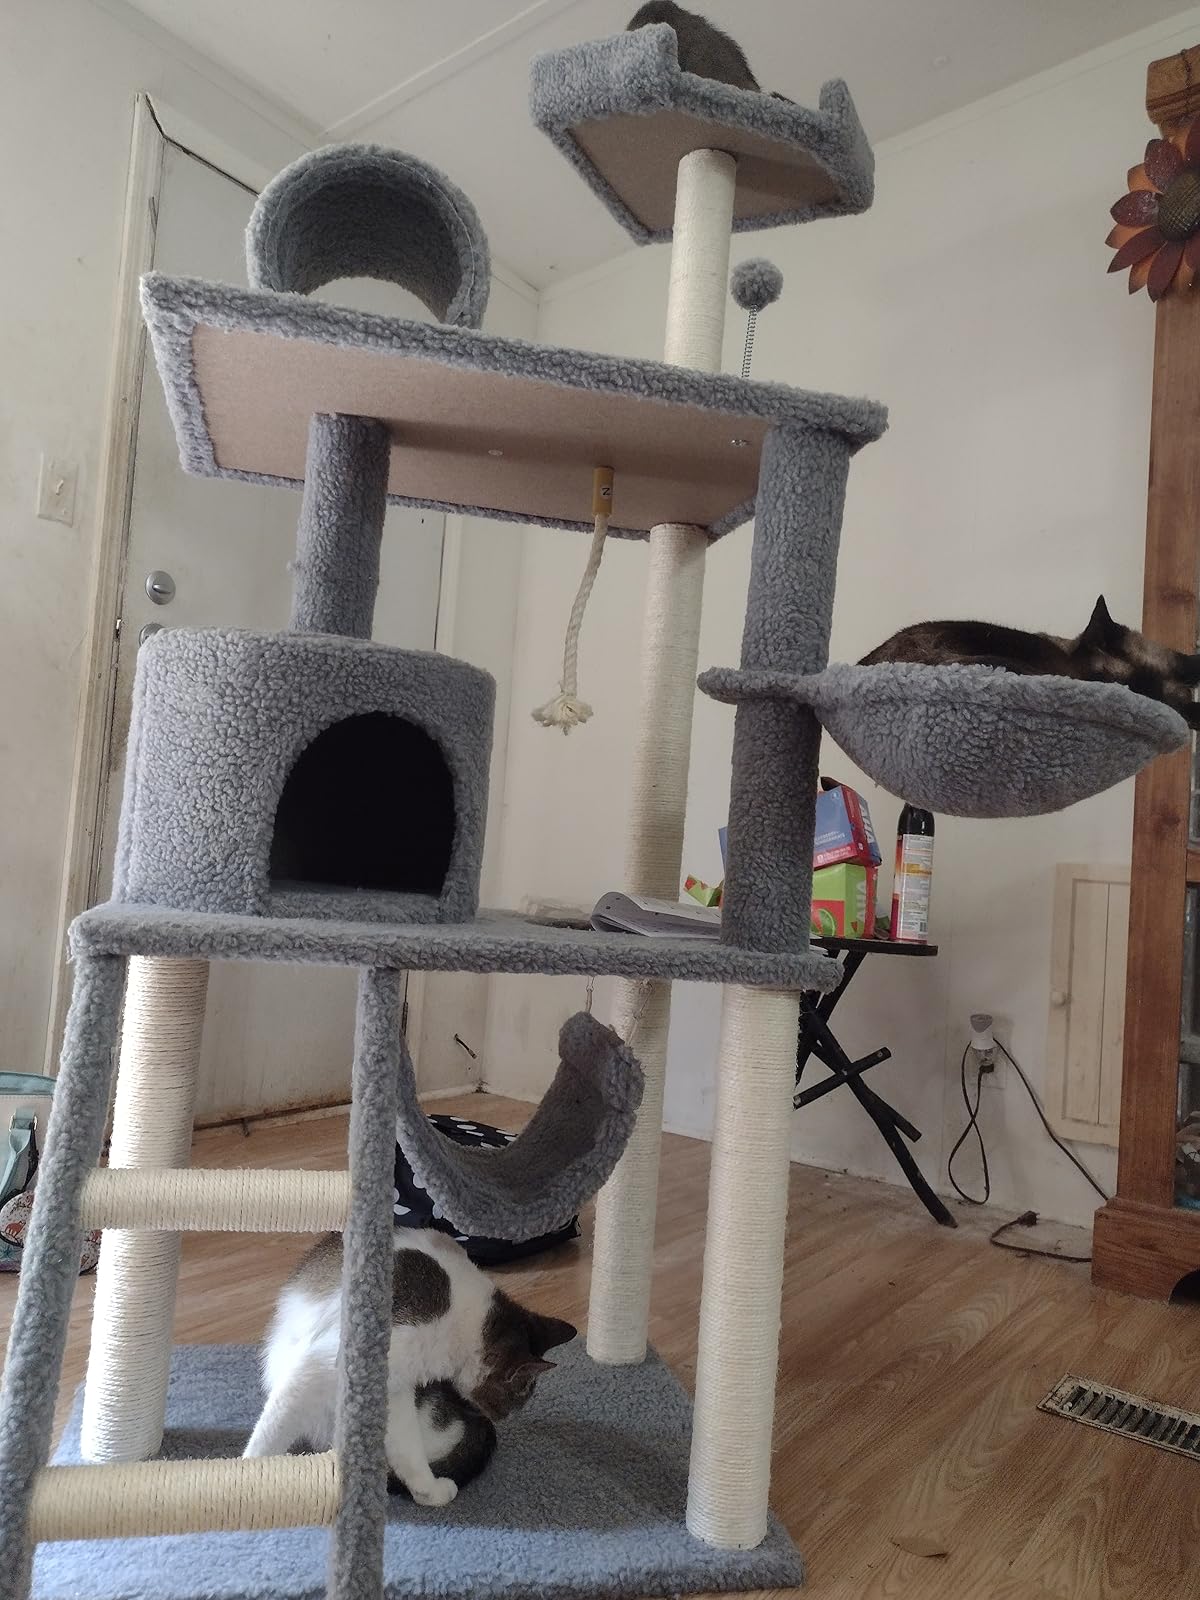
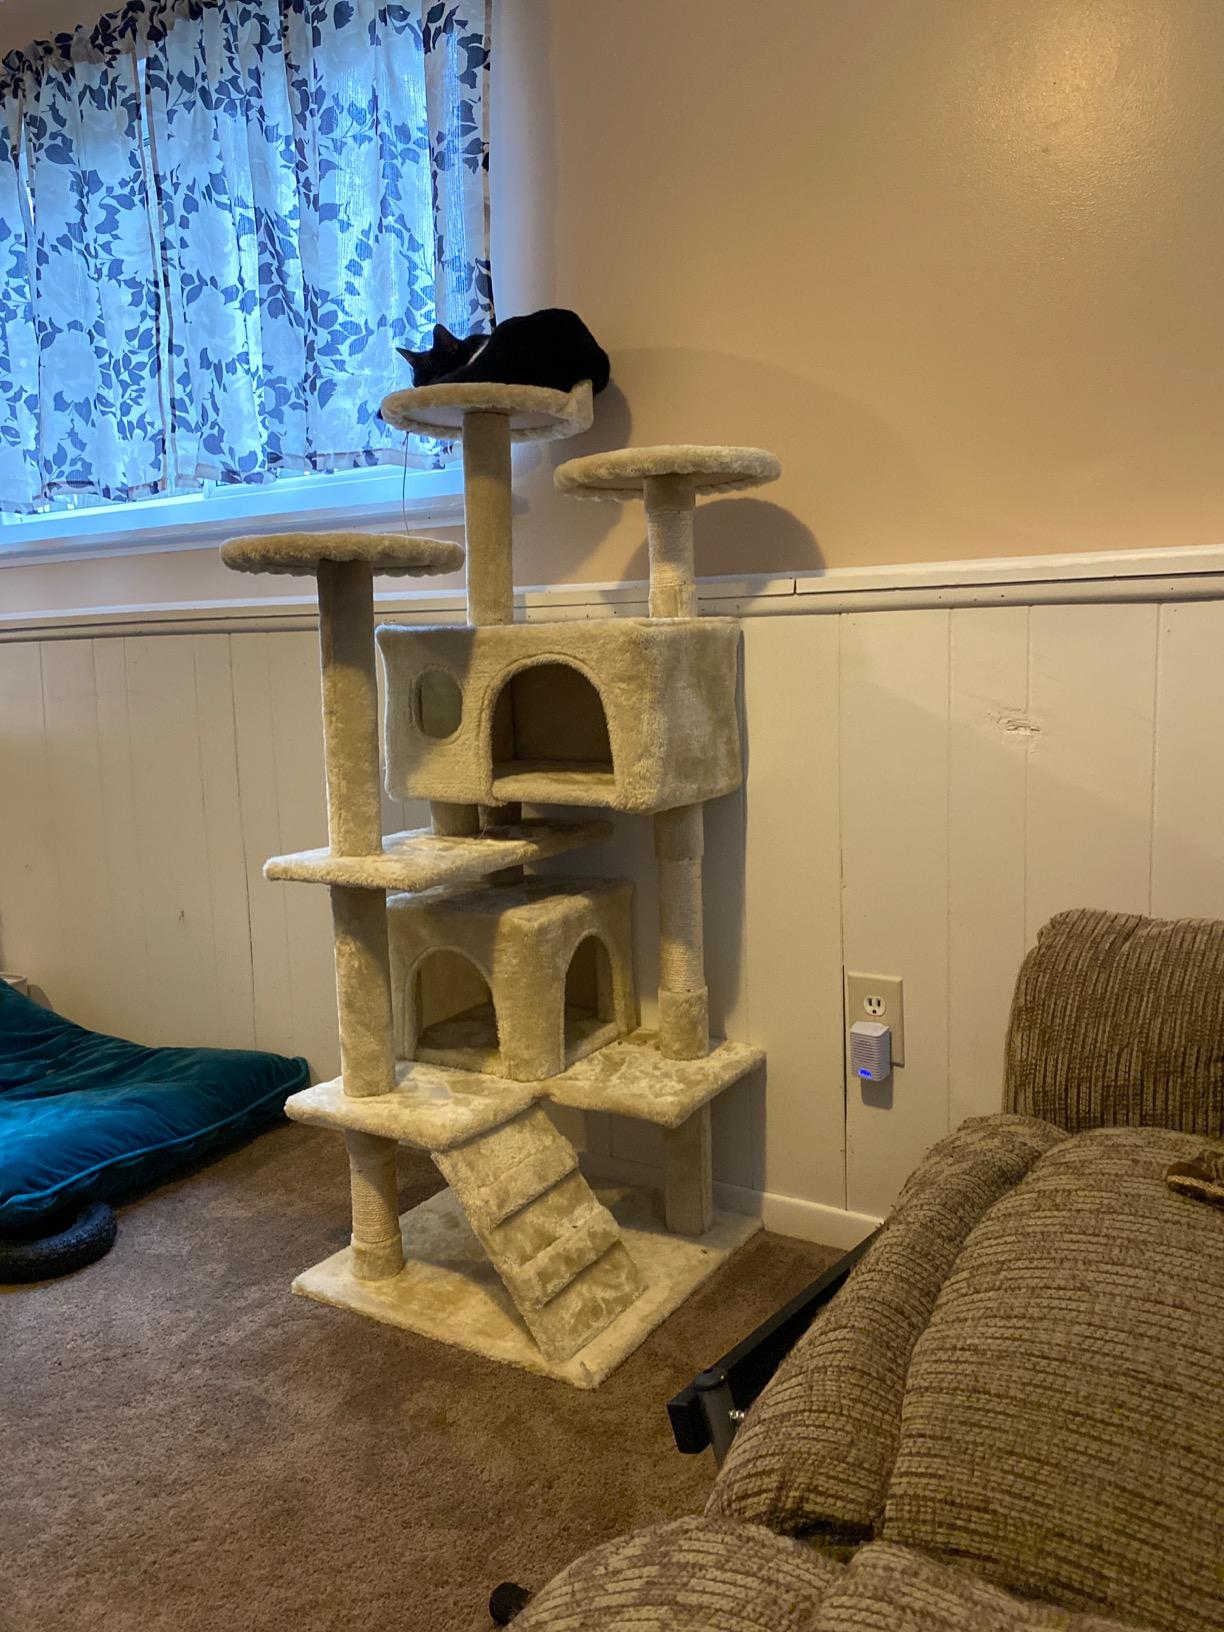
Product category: items_cat tree
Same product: no